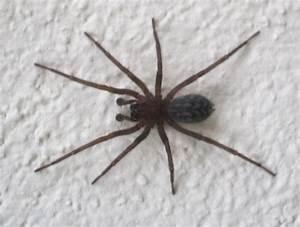
spider